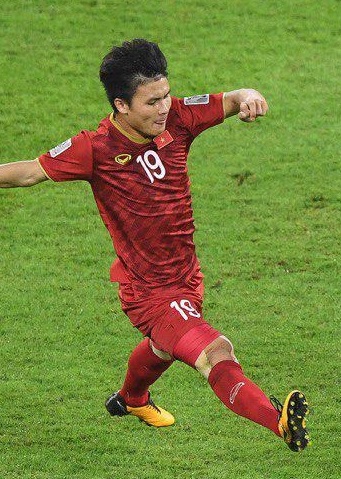
เหงียน กวาง หาย (นักฟุตบอลเกิด พ.ศ. 2540)

| name = เหงียน กวาง หาย
| image = Nguyễn Quang Hải.jpg
| caption = กวาง หาย ปี 2562
| fullname = เหงียน กวาง หาย
| birth_place = อำเภอดงอัญ กรุงฮานอยประเทศเวียดนาม
| height = Đội 1
| position = กองกลาง|กองกลางตัวรุก / Winger (association football)|ปีก
| currentclub = คองอัน ฮานอย เอฟซี|กงอัน ฮานอย
| clubnumber = 19
| youthyears1 = 2006–2014
| youthclubs1 = สโมสรฟุตบอลฮานอย|ฮานอย
| years1 = 2014–2022
| clubs1 = สโมสรฟุตบอลฮานอย|ฮานอย
| caps1 = 126
| goals1 = 31
| years2 = 2015
| clubs2 = → สโมสรฟุตบอลไซ่ง่อน|ไซ่ง่อน (ยืมตัว)
| caps2 = 13
| goals2 = 4
| years3 = 2022–2023
| clubs3 = สโมสรฟุตบอลโป|โป
| caps3 = 12
| goals3 = 1
| years4 = 2023
| clubs4 = สโมสรฟุตบอลโป|โป B
| caps4 = 7
| goals4 = 0
| years5 = 2023–
| clubs5 = คองอัน ฮานอย เอฟซี|กงอัน ฮานอย
| caps5 = 15
| goals5 = 5
| nationalyears1 = 2011–2014
| nationalteam1 = ทีมชาติเวียดนาม อายุไม่เกิน 17 ปี|เวียดนาม อายุไม่เกิน 17 ปี
| nationalcaps1 = 9
| nationalgoals1 = 2
| nationalyears2 = 2014–2017
| nationalteam2 = ฟุตบอลทีมชาติเวียดนาม อายุไม่เกิน 20 ปี|เวียดนาม อายุไม่เกิน 20 ปี
| nationalcaps2 = 26
| nationalgoals2 = 1
| nationalyears3 = 2017–2020
| nationalteam3 = ฟุตบอลทีมชาติเวียดนาม รุ่นอายุไม่เกิน 23 ปี|เวียดนาม อายุไม่เกิน 23 ปี
| nationalcaps3 = 35
| nationalgoals3 = 12
| nationalyears4 = 2017–
| nationalteam4 = ฟุตบอลทีมชาติเวียดนาม|เวียดนาม
| nationalcaps4 = 60
| nationalgoals4 = 11
MedalCountry|
เหงียน กวาง หาย (; เกิดวันที่ 12 เมษายน ค.ศ. 1997) เป็นนักฟุตบอลชาวเวียดนาม ปัจจุบันลงเล่นในตำแหน่งกองกลาง#กองกลางตัวรุก|กองกลางตัวรุก หรือกองหน้า#ปีก|ปีกให้แก่คองอัน ฮานอย เอฟซี|กงอัน ฮานอย สโมสรในวี.ลีก ดิวิชัน 1 และฟุตบอลทีมชาติเวียดนาม|ทีมชาติเวียดนาม
กวาง หาย ถือเป็นหนึ่งในนักฟุตบอลเวียดนามที่เก่งที่สุดในยุคของเขา เขามีชื่อเสียงในด้านสไตล์การเล่นที่มีเทคนิค, ฟรีคิกที่ยอดเยี่ยม และวิสัยทัศน์ด้านแท็กติกที่ดี
== อาชีพสโมสร ==
=== ฮานอย ===
กวาง หายi ซึ่งเป็นผลิตผลของสโมสรเมืองหลวงสโมสรฟุตบอลฮานอย|ฮานอย เปิดตัวอาชีพค้าแข้งกับสโมสรในปี 2014 ในเวลาเพียง 3 ปี เขาก็กลายมาเป็นหนึ่งในผลิตภัณฑ์ที่มีอนาคตไกลที่สุดของสโมสร เขามีบทบาทสำคัญในการช่วยให้สโมสรคว้าชัยชนะใน วี.ลีก ดิวิชัน 1 ได้สองฤดูกาลติดต่อกันในปี 2018 และ 2019
=== โป ===
ในวันที่ 29 มิถุนายน 2022 ภายหลังจากที่มีข่าวลือเกี่ยวกับอนาคตของเขา กวางไฮได้ร่วมทีมเปาในลีกลีกเดอ|เอิง 2 ด้วยสัญญา 2 ฤดูกาล ทำให้เขาเป็นผู้เล่นชาวเวียดนามคนแรกที่ร่วมทีมฟุตบอลฝรั่งเศสเมื่อวันที่ 8 ตุลาคม 2022 เขายิงประตูแรกให้กับเปาในนาทีที่ 86 ในเกมเหย้าที่พบกับโรเดซในลีกเอิง เขายิงประตูที่สองของเปาในเกมนี้ หลังจากเล่นไปได้เพียง 8 นาที ทำให้เสมอกัน 2–2 และสกอร์นี้ยังคงอยู่จนจบเกม
=== กงอัน ฮานอย ===
ในช่วงฤดูร้อนปี 2023 กวาง หาย กลับมายังเวียดนามเพื่อเล่นให้กัคองอัน ฮานอย เอฟซี|บสโมสรตำรวจฮานอย
== ระดับทีมชาติ ==
=== เวียดนาม อายุไม่เกิน 20 ปี ===
เขาเป็นกัปตันทีมของเวียดนามรุ่นอายุไม่เกิน 20 ปี ในการแข่งขันฟุตบอลฟุตบอลโลกเยาวชนอายุไม่เกิน 20 ปี 2017|โลกรุ่นอายุไม่เกิน 20 ปี 2017 รอบแบ่งกลุ่มกับฮอนดูรัสและฝรั่งเศส นอกจากนี้ยังถือเป็นครั้งแรกของเวียดนามในการเข้าร่วมการแข่งขันฟุตบอลโลกเยาวชนอีกด้วย
=== เวียดนาม อายุไม่เกิน 23 ปี ===
เขาเริ่มมีชื่อเสียงระหว่างการแข่งขันฟุตบอลเอเชียเยาวชนอายุไม่เกิน 23 ปี 2018|ฟุตบอลเอเชียเยาวชนอายุไม่เกิน 23 ปี ใน พ.ศ. 2561 เขานำทีมเวียดนามชุดอายุไม่เกิน 23 ปี เข้ารอบชิงชนะเลิศเป็นครั้งแรกในประวัติศาสตร์ของเวียดนามในทุกการแข่งขันของสมาพันธ์ฟุตบอลเอเชีย
กวางไฮได้รับเลือกให้เข้าร่วมกกีฬาฟุตบอลในเอเชียนเกมส์|ารแข่งขันเอเชียนเกมส์ 2018 ของเวียดนาม กวางไฮทำประตูได้หนึ่งประตูในเกมที่เวียดนามเอาชนะประเทศปากีสถาน|ปากีสถาน 3-0 ในนัดที่พบกับญี่ปุ่น เขายิงประตูเดียวของนัดนั้นได้สำเร็จ ทำให้เวียดนามเอาชนะญี่ปุ่นขึ้นเป็นจ่าฝูงของกลุ่ม ต่อมาเวียดนามได้ผ่านเข้ารอบรองชนะเลิศเป็นครั้งแรกในประวัติศาสตร์ของการแข่งขันเอเชียนเกมส์ โดยพ่ายแพ้ต่อฟุตบอลทีมชาติเกาหลีใต้รุ่นอายุไม่เกิน 23 ปี|เกาหลีใต้ 3-1 ต่อมาเวียดนามแพ้ให้กับสหรัฐอาหรับเอมิเรตส์ในการดวลจุดโทษในนัดชิงเหรียญทองแดง
กวางไฮเป็นกัปตันทีม Quang Hải được trao băng đội trưởng ĐT U22, 21 November 2019 และทำประตูได้หนึ่งประตูให้กับเวียดนามในการแข่งขันซีเกมส์ 2019 ในเกมที่ชนะประเทศลาว|ลาว 6–1 ก่อนที่เขาจะได้รับบาดเจ็บในนัดที่พบกับประเทศสิงคโปร์|สิงคโปร์และพลาดการแข่งขันตลอดช่วงที่เหลือของการแข่งขัน
=== เวียดนาม ===
วันที่ 13 มิถุนายน พ.ศ. 2560 เหงียน กวาง หาย เปิดตัวในระดับนานาชาติในนามทีมชาติชุดใหญ่นัดที่เจอกับฟุตบอลทีมชาติจอร์แดน|จอร์แดน ซึ่งจบลงด้วยการเสมอ 0–0 เขาทำประตูแรกของเขาให้แก่เวียดนามในนัดที่พบกับฟุตบอลทีมชาติกัมพูชา|กัมพูชาเมื่อวันที่ 5 พฤศจิกายน พ.ศ. 2560
เหงียน กวาง ไฮ ถูกโค้ชปพัก ฮัง-ซอกตัวไปเข้าร่วมการแข่งขัน ฟุตบอลชิงแชมป์แห่งชาติอาเซียน 2018|เอเอฟเอฟ ซูซูกิ คัพ 2018 หลังจากนั้นเขาได้รับรางวัลผู้เล่นยอดเยี่ยมประจำทัวร์นาเมนต์และรวมอยู่ในทีมที่ดีที่สุดของ ฟุตบอลชิงแชมป์แห่งชาติอาเซียน 2018|เอเอฟเอฟ ซูซูกิ คัพ 2018
== เกียรติประวัติ ==
=== สโมสร ===
ไซ่ง่อน
* วี.ลีก ดิวิชัน 2: 2015 V.League 2|2015
 ฮานอย
* วี.ลีก ดิวิชัน 1: 2016 V.League 1|2016, 2018 V.League 1|2018, 2019 V.League 1|2019
* เวียดนามคัพ: 2019 Vietnamese Cup|2019, 2020 Vietnamese Cup|2020; รองชนะเลิศ: 2016 Vietnamese Cup|2016
* เวียดนาม ซูเปอร์คัพ: 2018, 2019, 2020
กงอัน ฮานอย
* วี.ลีก ดิวิชัน 1: 2023 V.League 1|2023
=== ทีมชาติ ===
เวียดนาม U19
* ฟุตบอลอาเซียนชิงแชมป์เยาวชนอายุไม่เกิน 19 ปี รองชนะเลิศ: 2014 AFF U-19 Youth Championship|2014, 2015 AFF U-19 Youth Championship|2015
* รางวัลฮัสซานัล โบลเกียห์: รองชนะเลิศ: 2014 Hassanal Bolkiah Trophy|2014
เวียดนาม U22
* กีฬาฟุตบอลในซีเกมส์|ซีเกมส์: กีฬาฟุตบอลในซีเกมส์ 2019 – ทีมชาย|2019
เวียดนาม U23/Olympic
* เอ็ม-150 คัพ 2560|M-150 Cup อันดับที่ 3: เอ็ม-150 คัพ 2560|2017
* เอเชียนคัพ รุ่นอายุไม่เกิน 23 ปี รองชนะเลิศ: ฟุตบอลเอเชียเยาวชนอายุไม่เกิน 23 ปี 2018|2018
* VFF Cup|วีเอฟเอฟ คัพ: 2018 Vinaphone Cup|2018
* Football at the Asian Games|กีฬาฟุตบอลในเอเชียนเกมส์ อันดับที่ 4: 2018 Asian Games|2018
เวียดนาม
* ฟุตบอลชิงแชมป์แห่งชาติอาเซียน: 2018 AFF Championship|2018; รองชนะเลิศ: ฟุตบอลชิงแชมป์แห่งชาติอาเซียน 2022|2022
* ฟุตบอลชิงถ้วยพระราชทานคิงส์คัพ รองชนะเลิศ: ฟุตบอลชิงถ้วยพระราชทานคิงส์คัพ ครั้งที่ 47|2019
* VFF Cup|วีเอฟเอฟ คัพ: 2022 VFF Tri-Nations Series|2022
=== รายบุคคล ===
* ฟุตบอลชิงแชมป์แห่งชาติอาเซียน MVP: 2018 AFF Championship|2018
* Vietnamese Golden Ball|ลูกบอลทองคำเวียดนาม: 2018
* วี.ลีก ดิวิชัน 1 นักเตะยอดเยี่ยมประจำฤดูกาล: 2019 V.League 1|2019
== อ้างอิง ==
== แหล่งข้อมูลอื่น ==
*
หมวดหมู่:บุคคลจากฮานอย
หมวดหมู่:นักฟุตบอลชาวเวียดนาม
หมวดหมู่:นักฟุตบอลทีมชาติเวียดนาม
หมวดหมู่:กองกลางฟุตบอล
หมวดหมู่:กองหน้าฟุตบอล
หมวดหมู่:ผู้เล่นในวี.ลีก ดิวิชัน 1
หมวดหมู่:ผู้เล่นในลีกเดอ
หมวดหมู่:ผู้เล่นสโมสรฟุตบอลฮานอย
หมวดหมู่:ผู้เล่นสโมสรฟุตบอลไซ่ง่อน
หมวดหมู่:ผู้เล่นสโมสรฟุตบอลโป
หมวดหมู่:ผู้เล่นในเอเชียนคัพ 2019